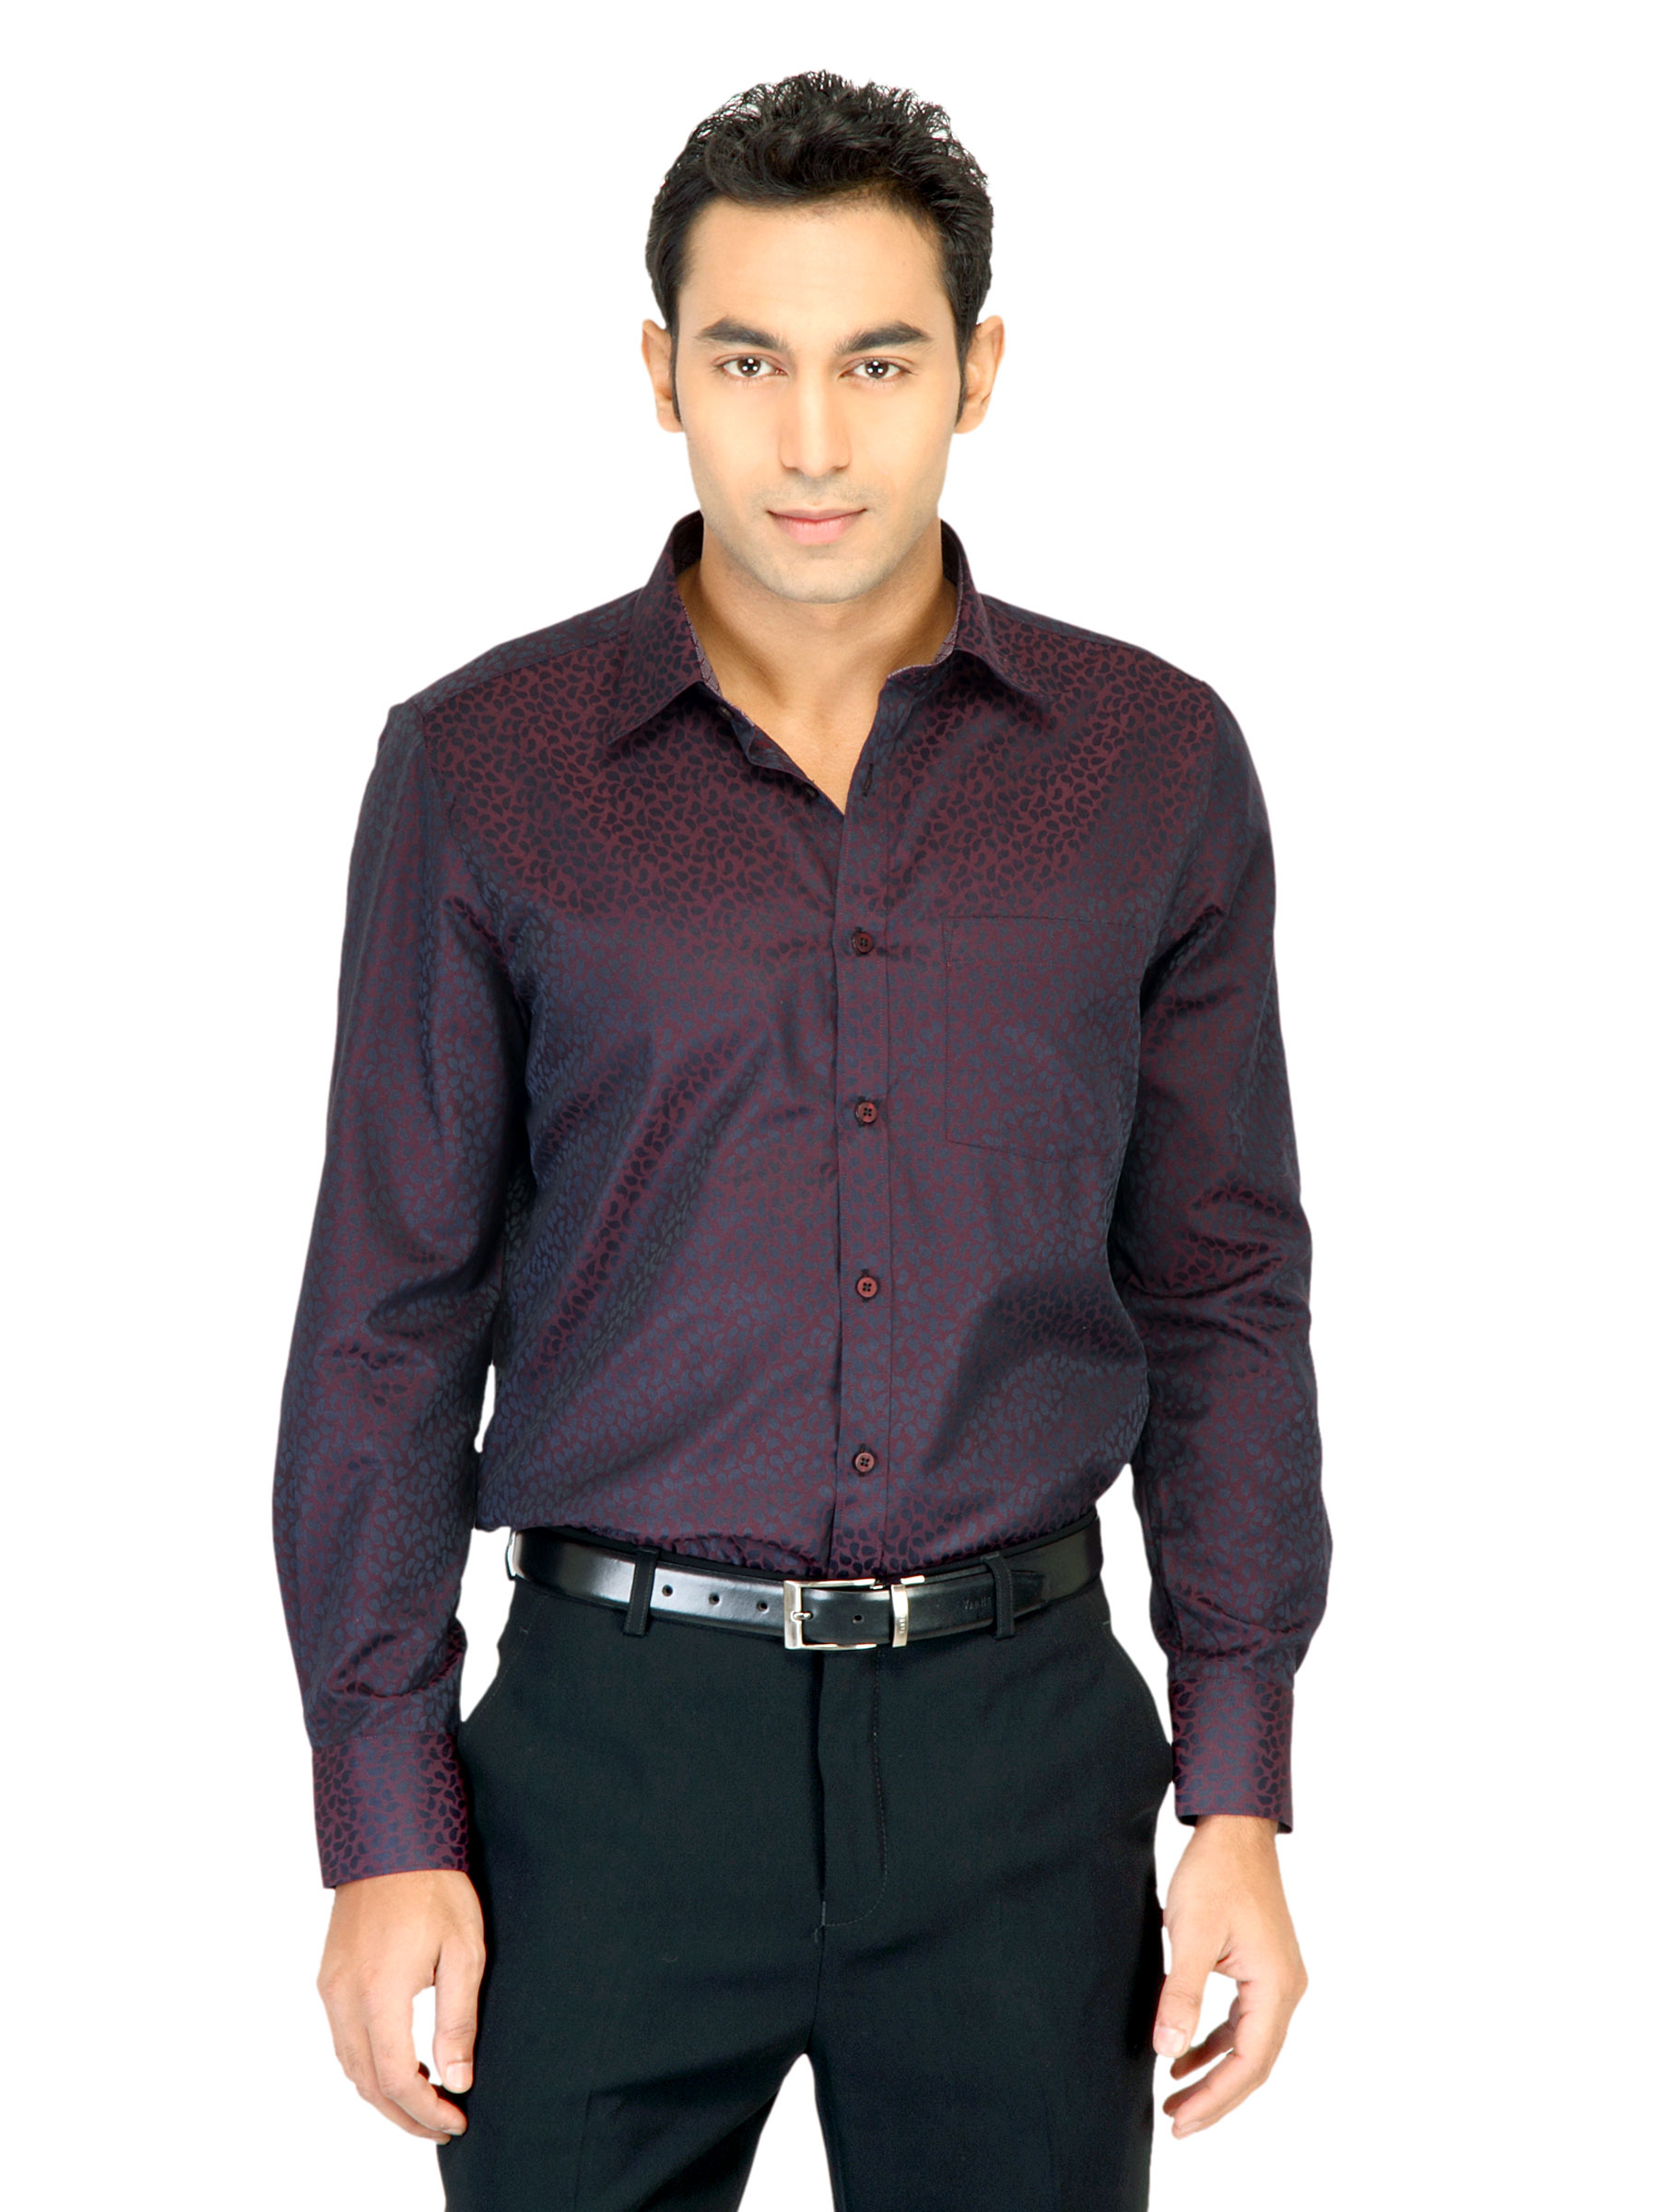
Turtle Solid Men Purple Shirt
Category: Apparel / Topwear / Shirts
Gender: Men
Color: Purple
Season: Fall 2011
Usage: Casual